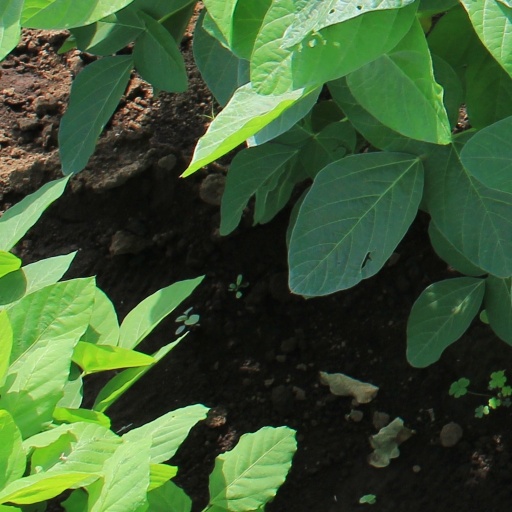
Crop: soybean